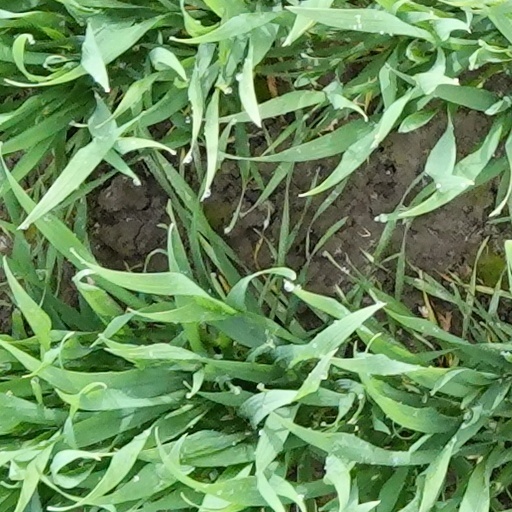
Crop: wheat